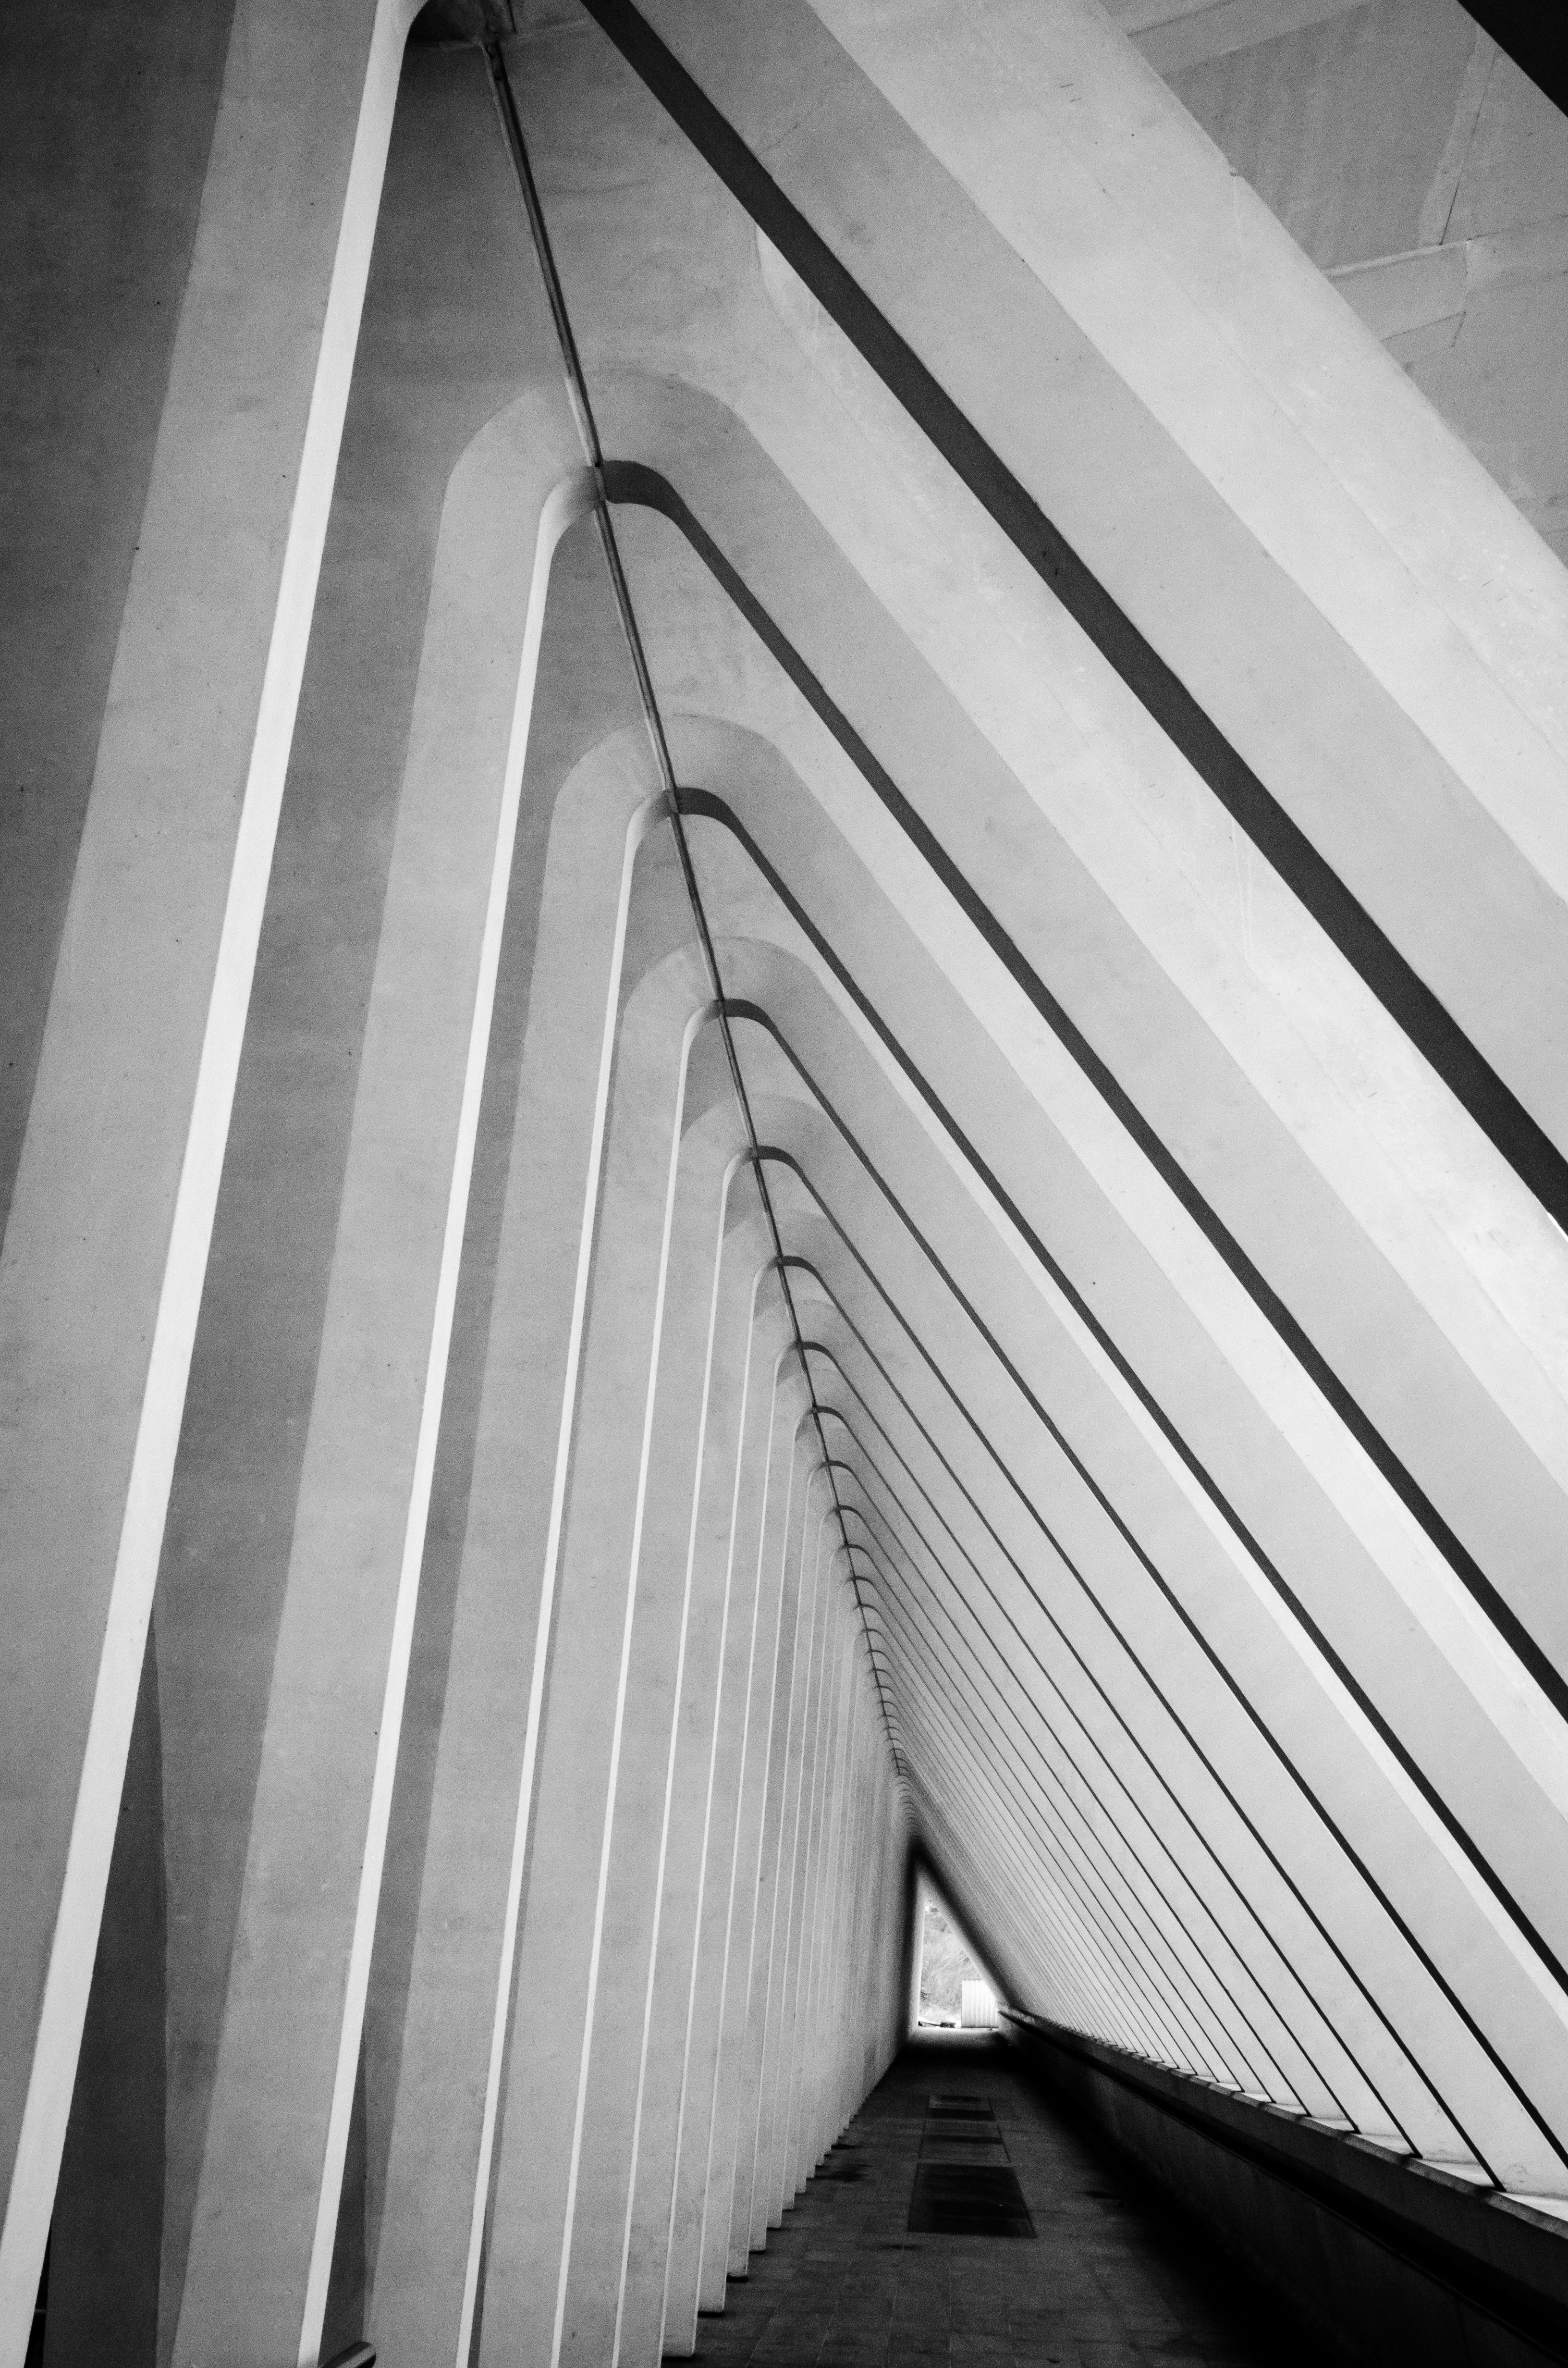
wing, light, black and white, architecture, wood, white, glass, building, train, transport, ceiling, line, station, black, monochrome, black white, interior design, belgium, lines, departure, design, stairs, columns, symmetry, gallery, railway station, shape, repetition, rhythm, calatrava, liege, guillemins, santiago calatrava, cork guillemins, daylighting, monochrome photography, window covering